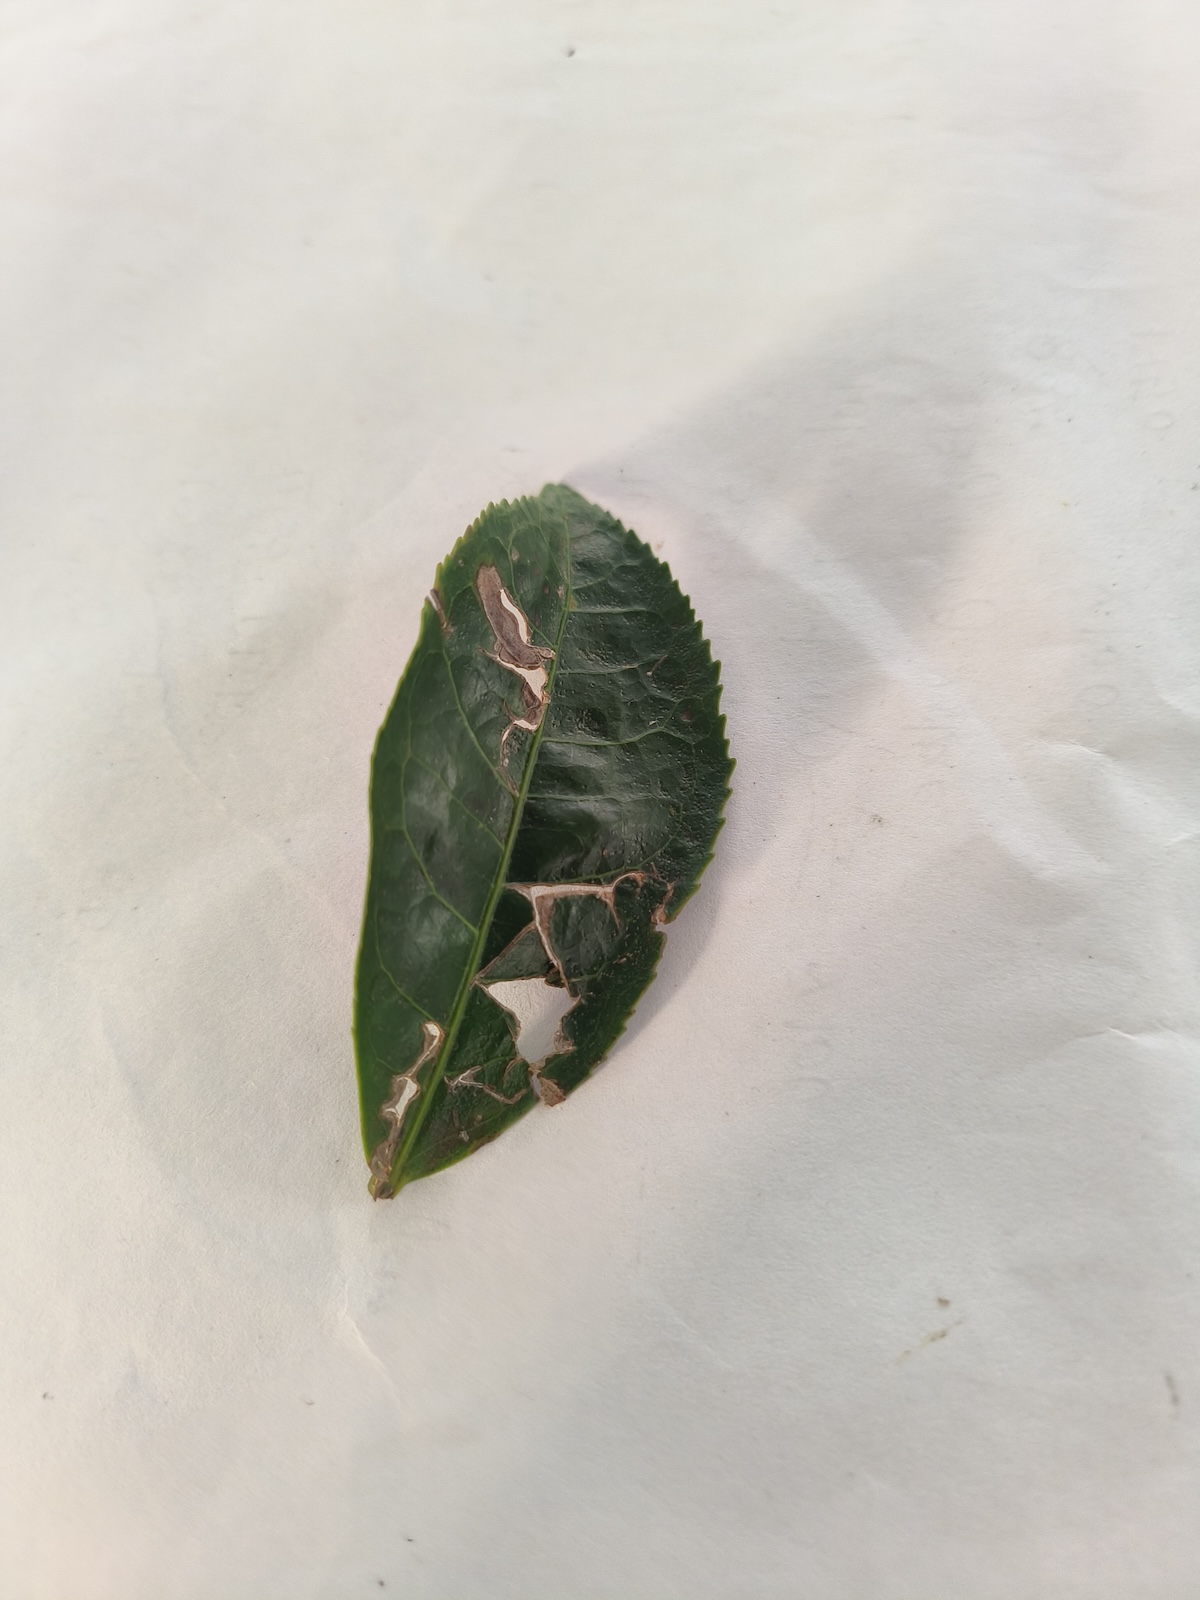
Label: Gray Blight